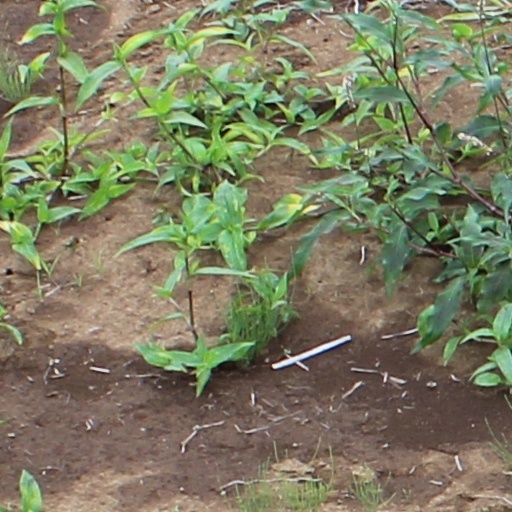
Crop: wheat